Alan Duff

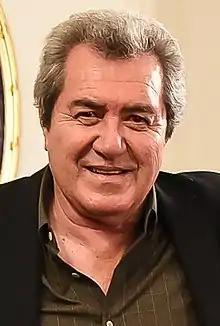
Duff in 2019

Alan Duff (born 26 October 1950) is a New Zealand novelist and newspaper columnist. He is best known as the author of the novel "Once Were Warriors" (1990), which was made into a film of the same name in 1994.